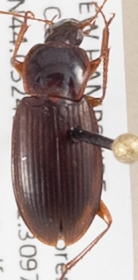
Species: Calathus ingratus
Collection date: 2019-07-24
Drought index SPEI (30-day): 0.54
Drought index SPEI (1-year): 1.13
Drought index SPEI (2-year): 0.8